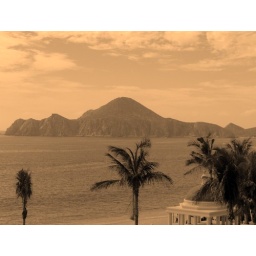
View from the bar balcony at the Riu Palace in Cabo San Lucas, Mexico.